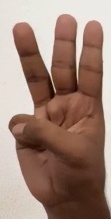
ASL sign: W